David Coverdale

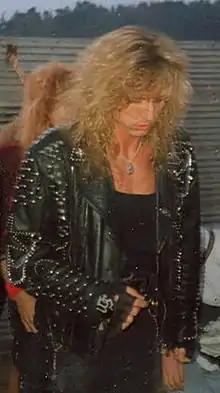
Coverdale at the Monsters of Rock festival in 1990

On 26 September 1990, after the last show on the "Slip of the Tongue" tour in Tokyo, Coverdale disbanded Whitesnake indefinitely. Tired of the business in general, the rigors of touring and troubled by his separation and later divorce from Tawny Kitaen, Coverdale wanted to find other values in life and took "private time to reflect" and re-assess his career direction.